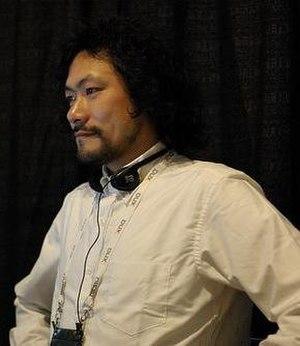
Super Metroid est un jeu d'action-aventure développé par Nintendo R&D1 et Intelligent Systems, et édité par Nintendo sur Super Nintendo en mars 1994 au Japon, puis en avril aux États-Unis et en juillet en Europe. C'est le troisième jeu de la série Metroid, dont l'intrigue prend place après les événements qui se déroulent dans Metroid II: Return of Samus sorti en 1991 sur Game Boy. Au cours de son périple, la chasseuse de primes Samus Aran explore la planète Zèbes dans le but de retrouver une larve Metroid dérobée par les Pirates de l'espace et l'un de leurs leaders Ridley.
Le Metroidvania est l'addition de plusieurs sous-genres de jeu vidéo d'action-aventure et de plate-forme qui empruntent fortement au système de jeu des séries Metroid et Castlevania, plus précisément à partir du jeu Castlevania: Symphony of the Night et ses suites. Le terme est un mot-valise des deux noms de la série. Ce genre de jeu vidéo est rarement appelé « Castletroid », l'inverse du terme le plus répandu, et « Igavania » par Koji Igarashi, pour éviter de sous-entendre une implication de Nintendo dans ses jeux.
Metroid est un jeu vidéo d'action-aventure développé par Nintendo R&D1 et Intelligent Systems, et édité par Nintendo en 1986 sur Famicom Disk System, l'extension de la Famicom. Il sort à partir de 1987 sur NES en Amérique du Nord, puis dans le reste du monde et en arcade cette même année. Le jeu est tardivement réédité à partir de 2004 sur Game Boy Advance au Japon, en Amérique du Nord et en Europe. Il est réédité en version dématérialisée sur les consoles Wii en 2007, 3DS en 2012 et Wii U en 2013, mais aussi sous forme de bonus dans les jeux Metroid Prime et Zero Mission.
Koji Igarashi, né le 17 mars 1968, également connu sous le surnom IGA, est un producteur. Il est notamment connu pour avoir été assistant réalisateur sur Castlevania: Symphony of the Night.